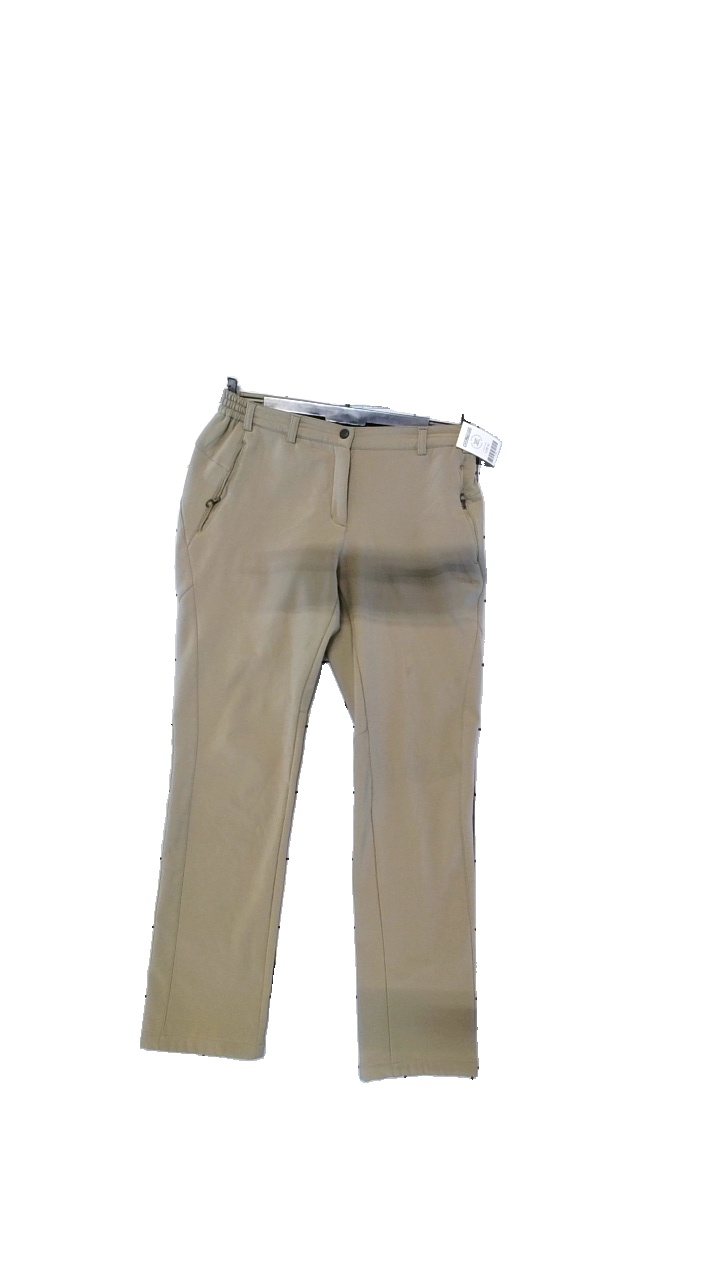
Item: Trousers (Ladies)
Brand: Wilson
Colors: Beige
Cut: Regular
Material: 92%Polyester,8%Polyuretan
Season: Autumn
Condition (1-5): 3
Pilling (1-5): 3
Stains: Minor
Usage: Reuse
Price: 100-150